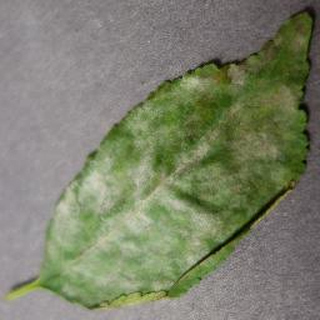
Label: cherry_powdery_mildew